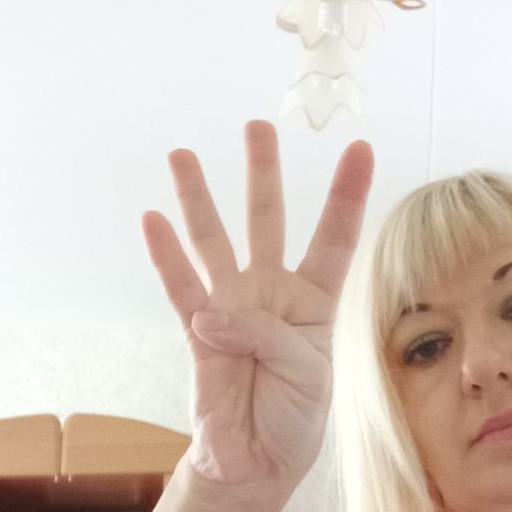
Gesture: four